Madison County Courthouse (Georgia)

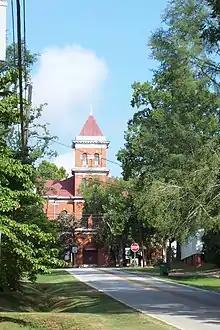
Front of Courthouse in 2012

The Madison County Courthouse in Danielsville, Georgia, county seat of Madison County, Georgia, is a historic courthouse built in 1901. It was listed on the National Register of Historic Places in 1980.